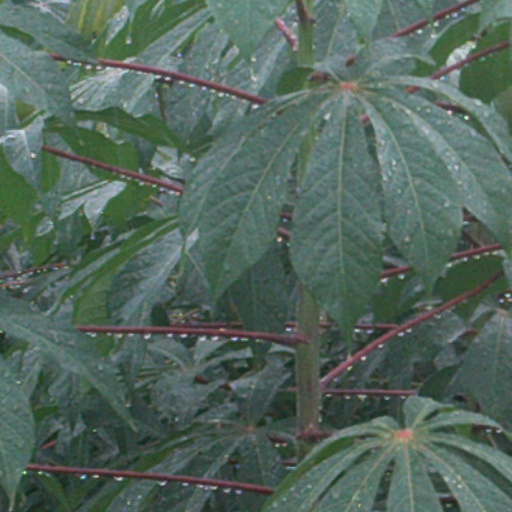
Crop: cassava